Beelzebub (manga)

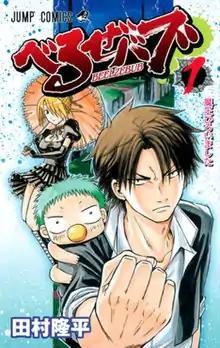
First volume cover, featuring Tatsumi Oga, Beelzebub, and Hildegarde

is a Japanese manga series written and illustrated by Ryuhei Tamura. It is the story about a first year student at a school for juvenile delinquents. It was first published in 2008 as a one-shot in Shueisha's "Weekly Shōnen Jump", subsequently winning the fourth Gold Future Cup. The manga was then serialized in the same magazine, from February 2009 to February 2014, and then transferred to "Jump Next!!" as "Beelzebub: Bangai-hen", where it ran from May 2014 to March 2015.